Bill Henry (film)

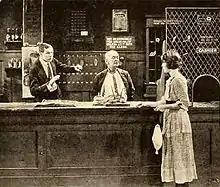
Still showing Charles Ray, Bert Woodruff, and Edith Roberts

Bill Henry is a 1919 American silent comedy film directed by Jerome Storm, and written by Julien Josephson and Lois Zellner. The film stars Charles Ray, Edith Roberts, William A. Carroll, Bert Woodruff, Jennie Lee, and Walter Perkins. The film was released on August 17, 1919, by Paramount Pictures. A print of the film is in the Russian Gosfilmofond film archive.